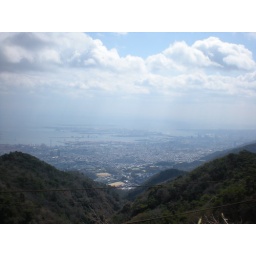
Kobe from near the bus stop at the top of the mountain